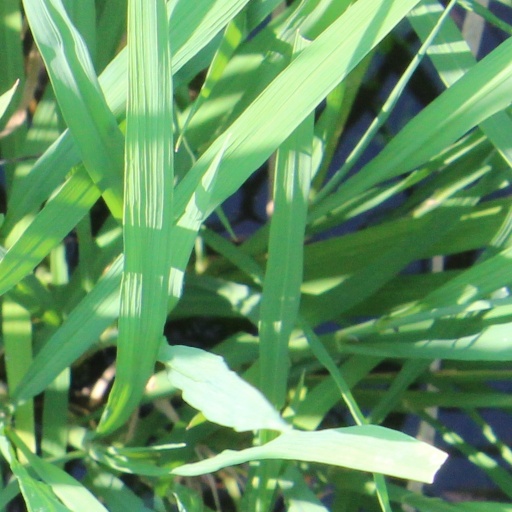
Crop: rice